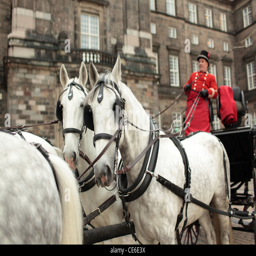
royal carriage on the yard